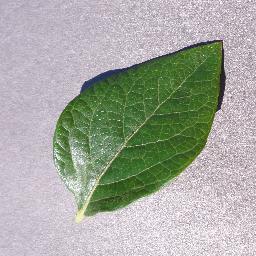
Label: Blueberry___healthy